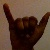
The image shows a hand gesture representing the letter 'Y' in Indian Sign Language.